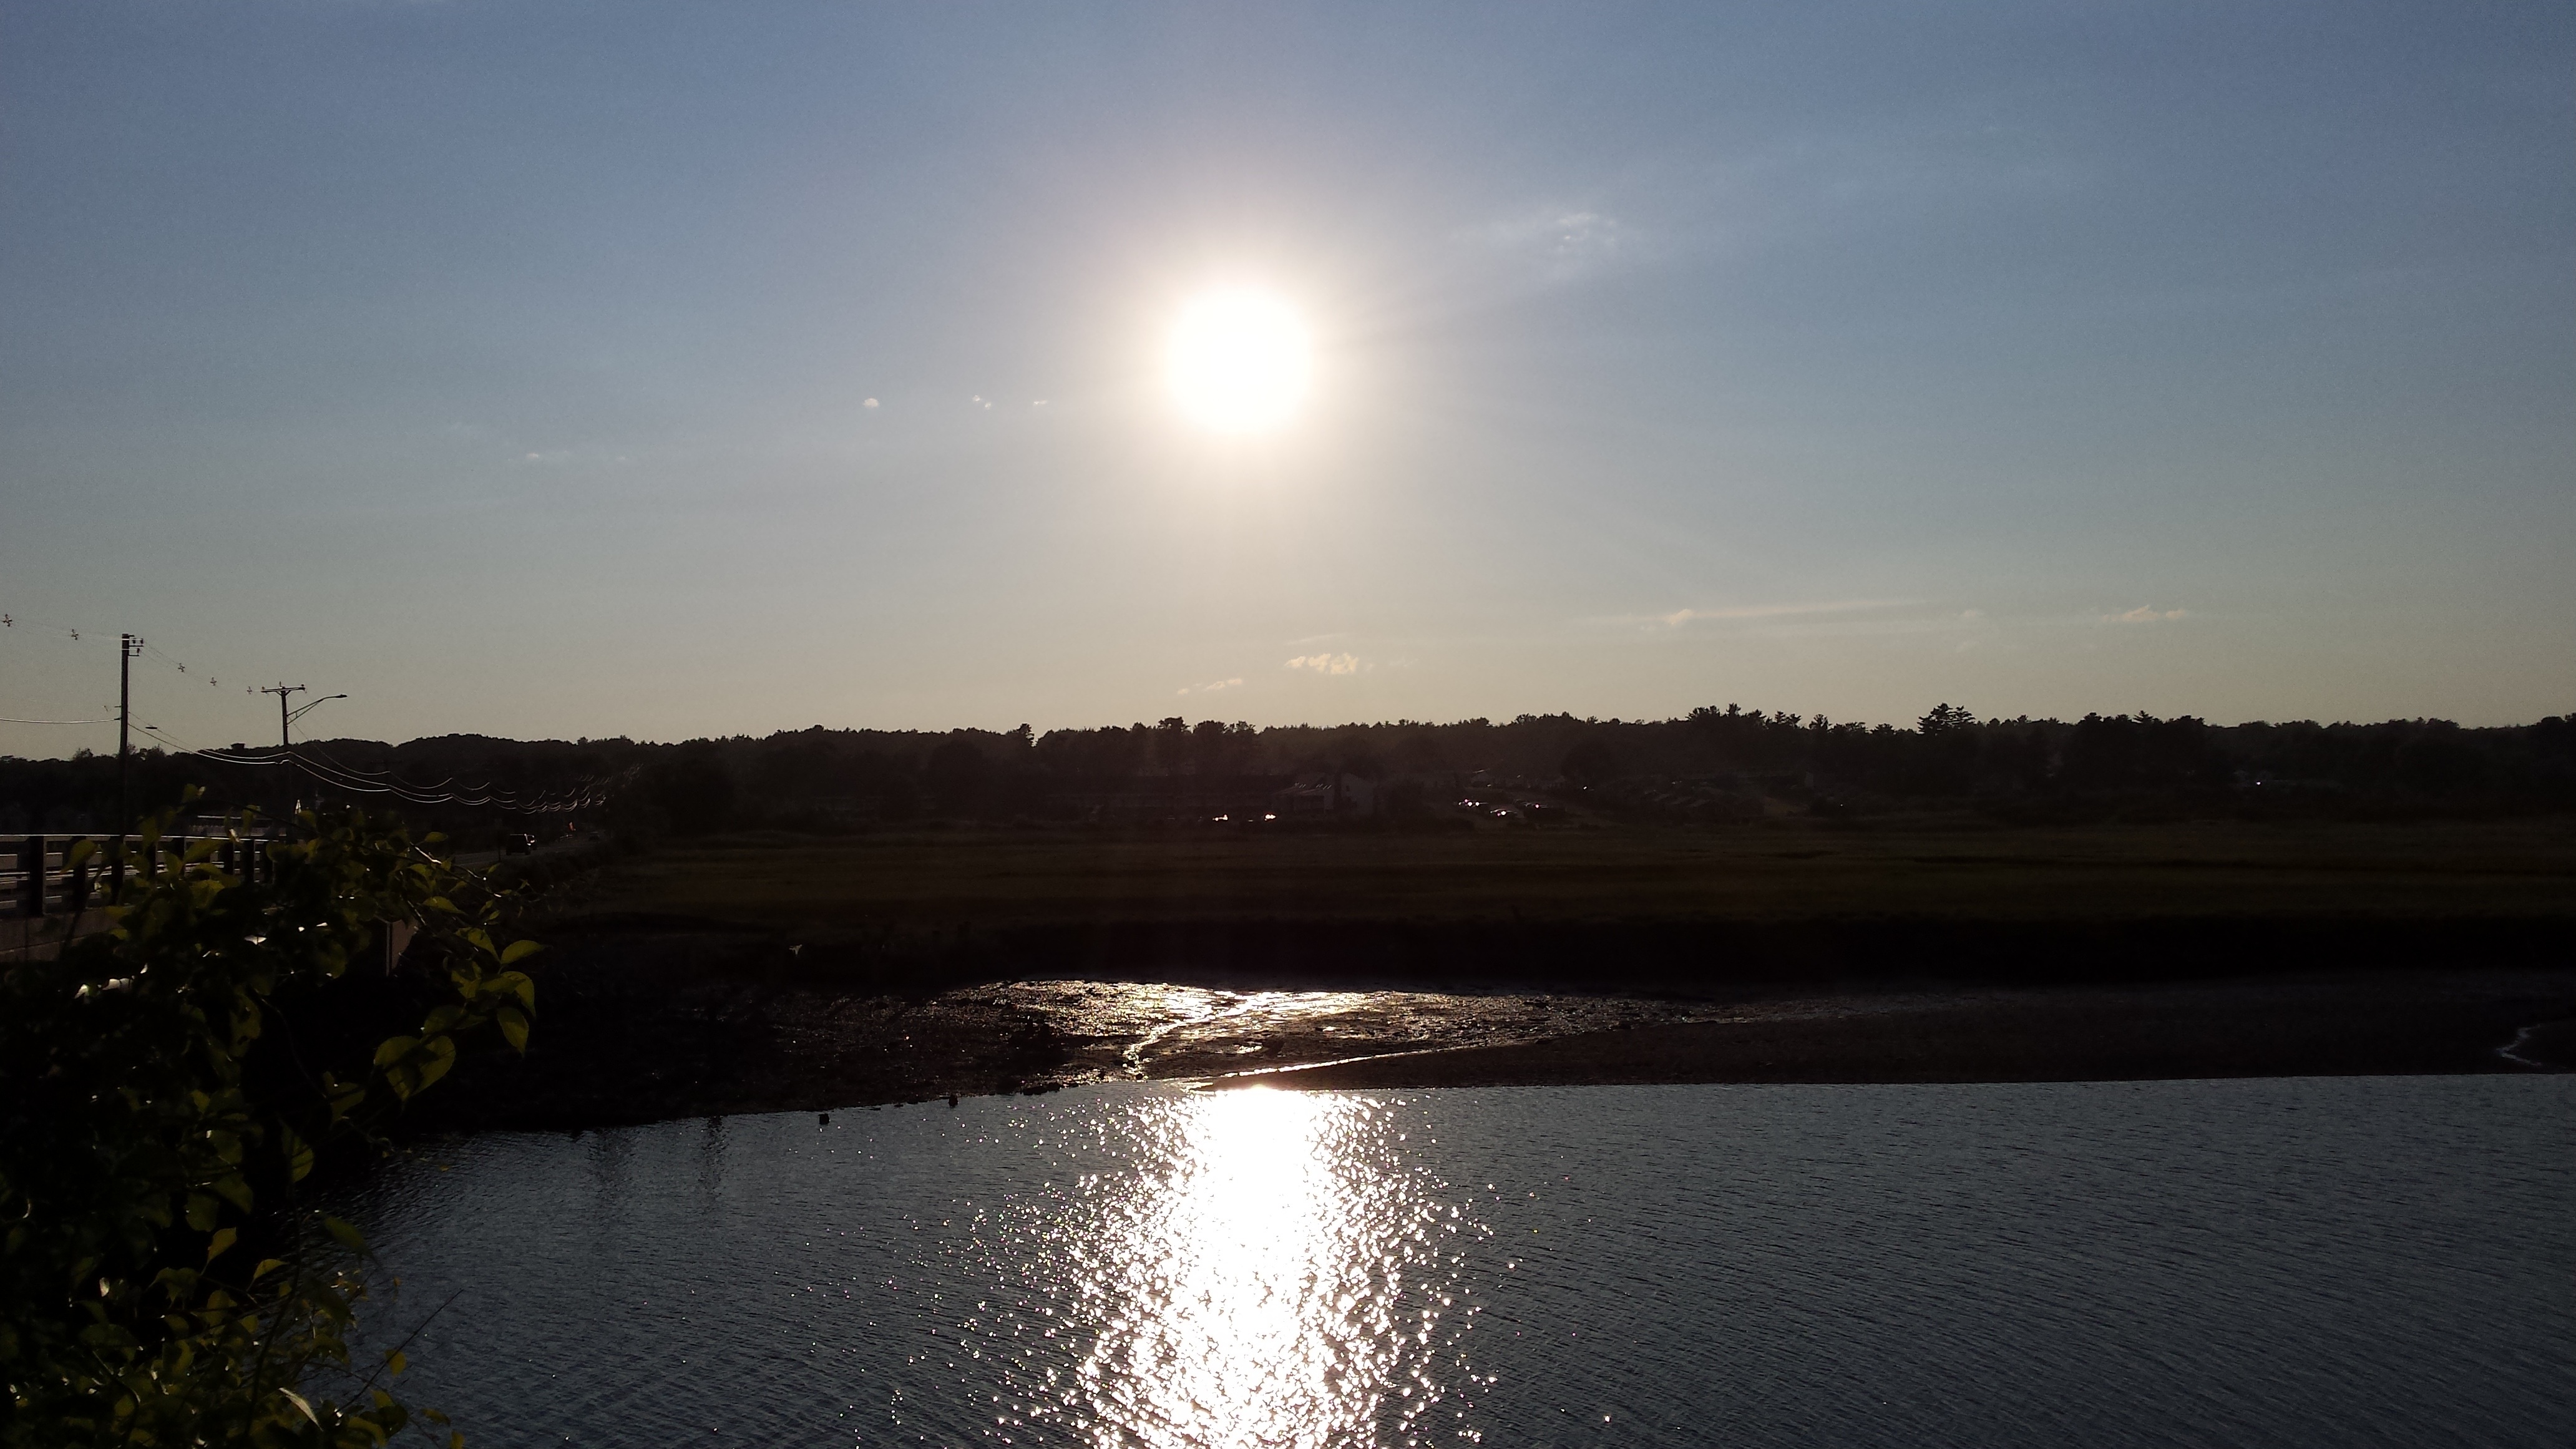
sea, water, ocean, horizon, sky, sun, sunset, sunlight, morning, dawn, river, dusk, evening, reflection, scenic, calm, reservoir, waterway, bank, wetland, phenomenon, water resources